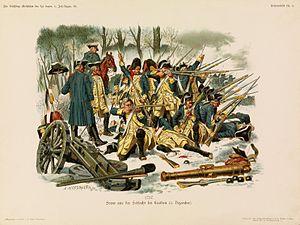
La bataille de Leuthen, également appelée bataille de Lissa, est une bataille de la guerre de Sept Ans qui eut lieu, le 5 décembre 1757, près de Leuthen, en Silésie. Le royaume de Prusse de Frédéric II y écrase l'armée impériale du Saint-Empire.